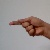
The image shows a hand gesture representing the letter 'G' in Indian Sign Language.